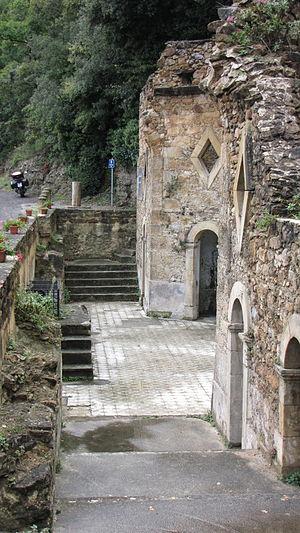
Rennes-les-Bains ou Les Banhs de Rènnas en occitan languedocien, est une commune française, située dans le département de l'Aude en région Occitanie.